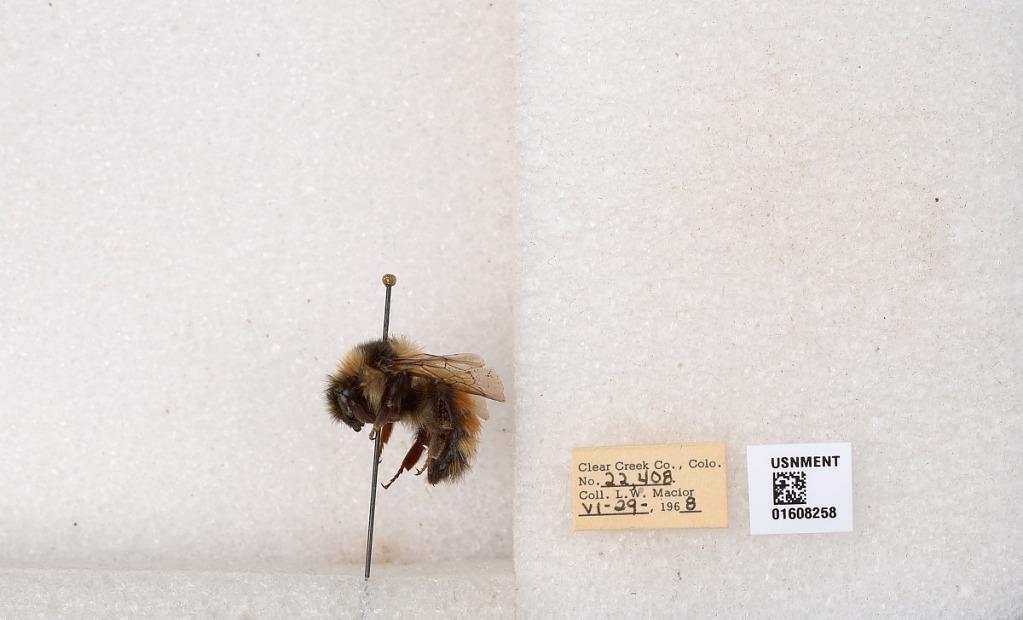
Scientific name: Bombus (Pyrobombus) sylvicola Kirby
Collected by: L. Macior
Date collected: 1968-6-29
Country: United States
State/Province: Colorado
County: Clear Creek
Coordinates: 39.6891, -105.644